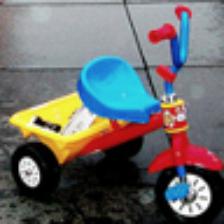
Label: NonHuman